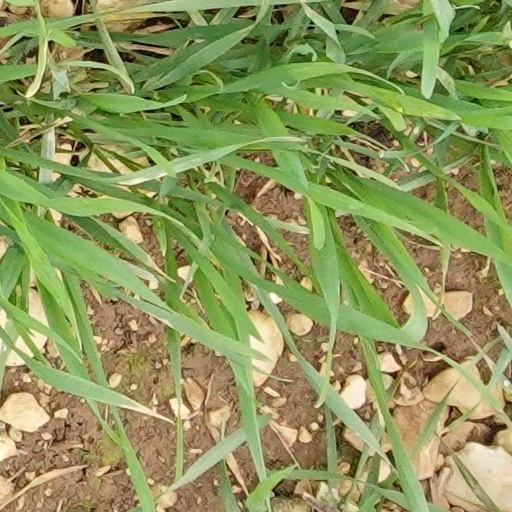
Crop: wheat